Phamong

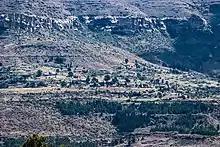
Phamong, Moreneng, Mohale's Hoek

Phamong is a community council located in the Mohale's Hoek District of Lesotho. Its population in 2006 was 8,402. Chieftainess Nthati Bereng Bereng was confirmed into office as Principal Chief of Phamong at a ceremony presided over by King Letsie III on August 27, 2004. The inauguration follows the death of her husband in 2002.